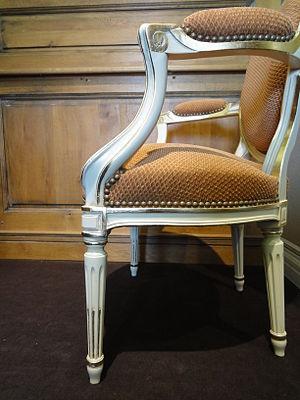
Style Transition, réalisé par les Ateliers Allot Frères.
Le style Transition correspond à la première partie du style Louis XVI dans le mobilier français, il fait la transition entre la nouveauté et l'originalité du style Louis XV, et le retour à l'inspiration classique du style Louis XVI.